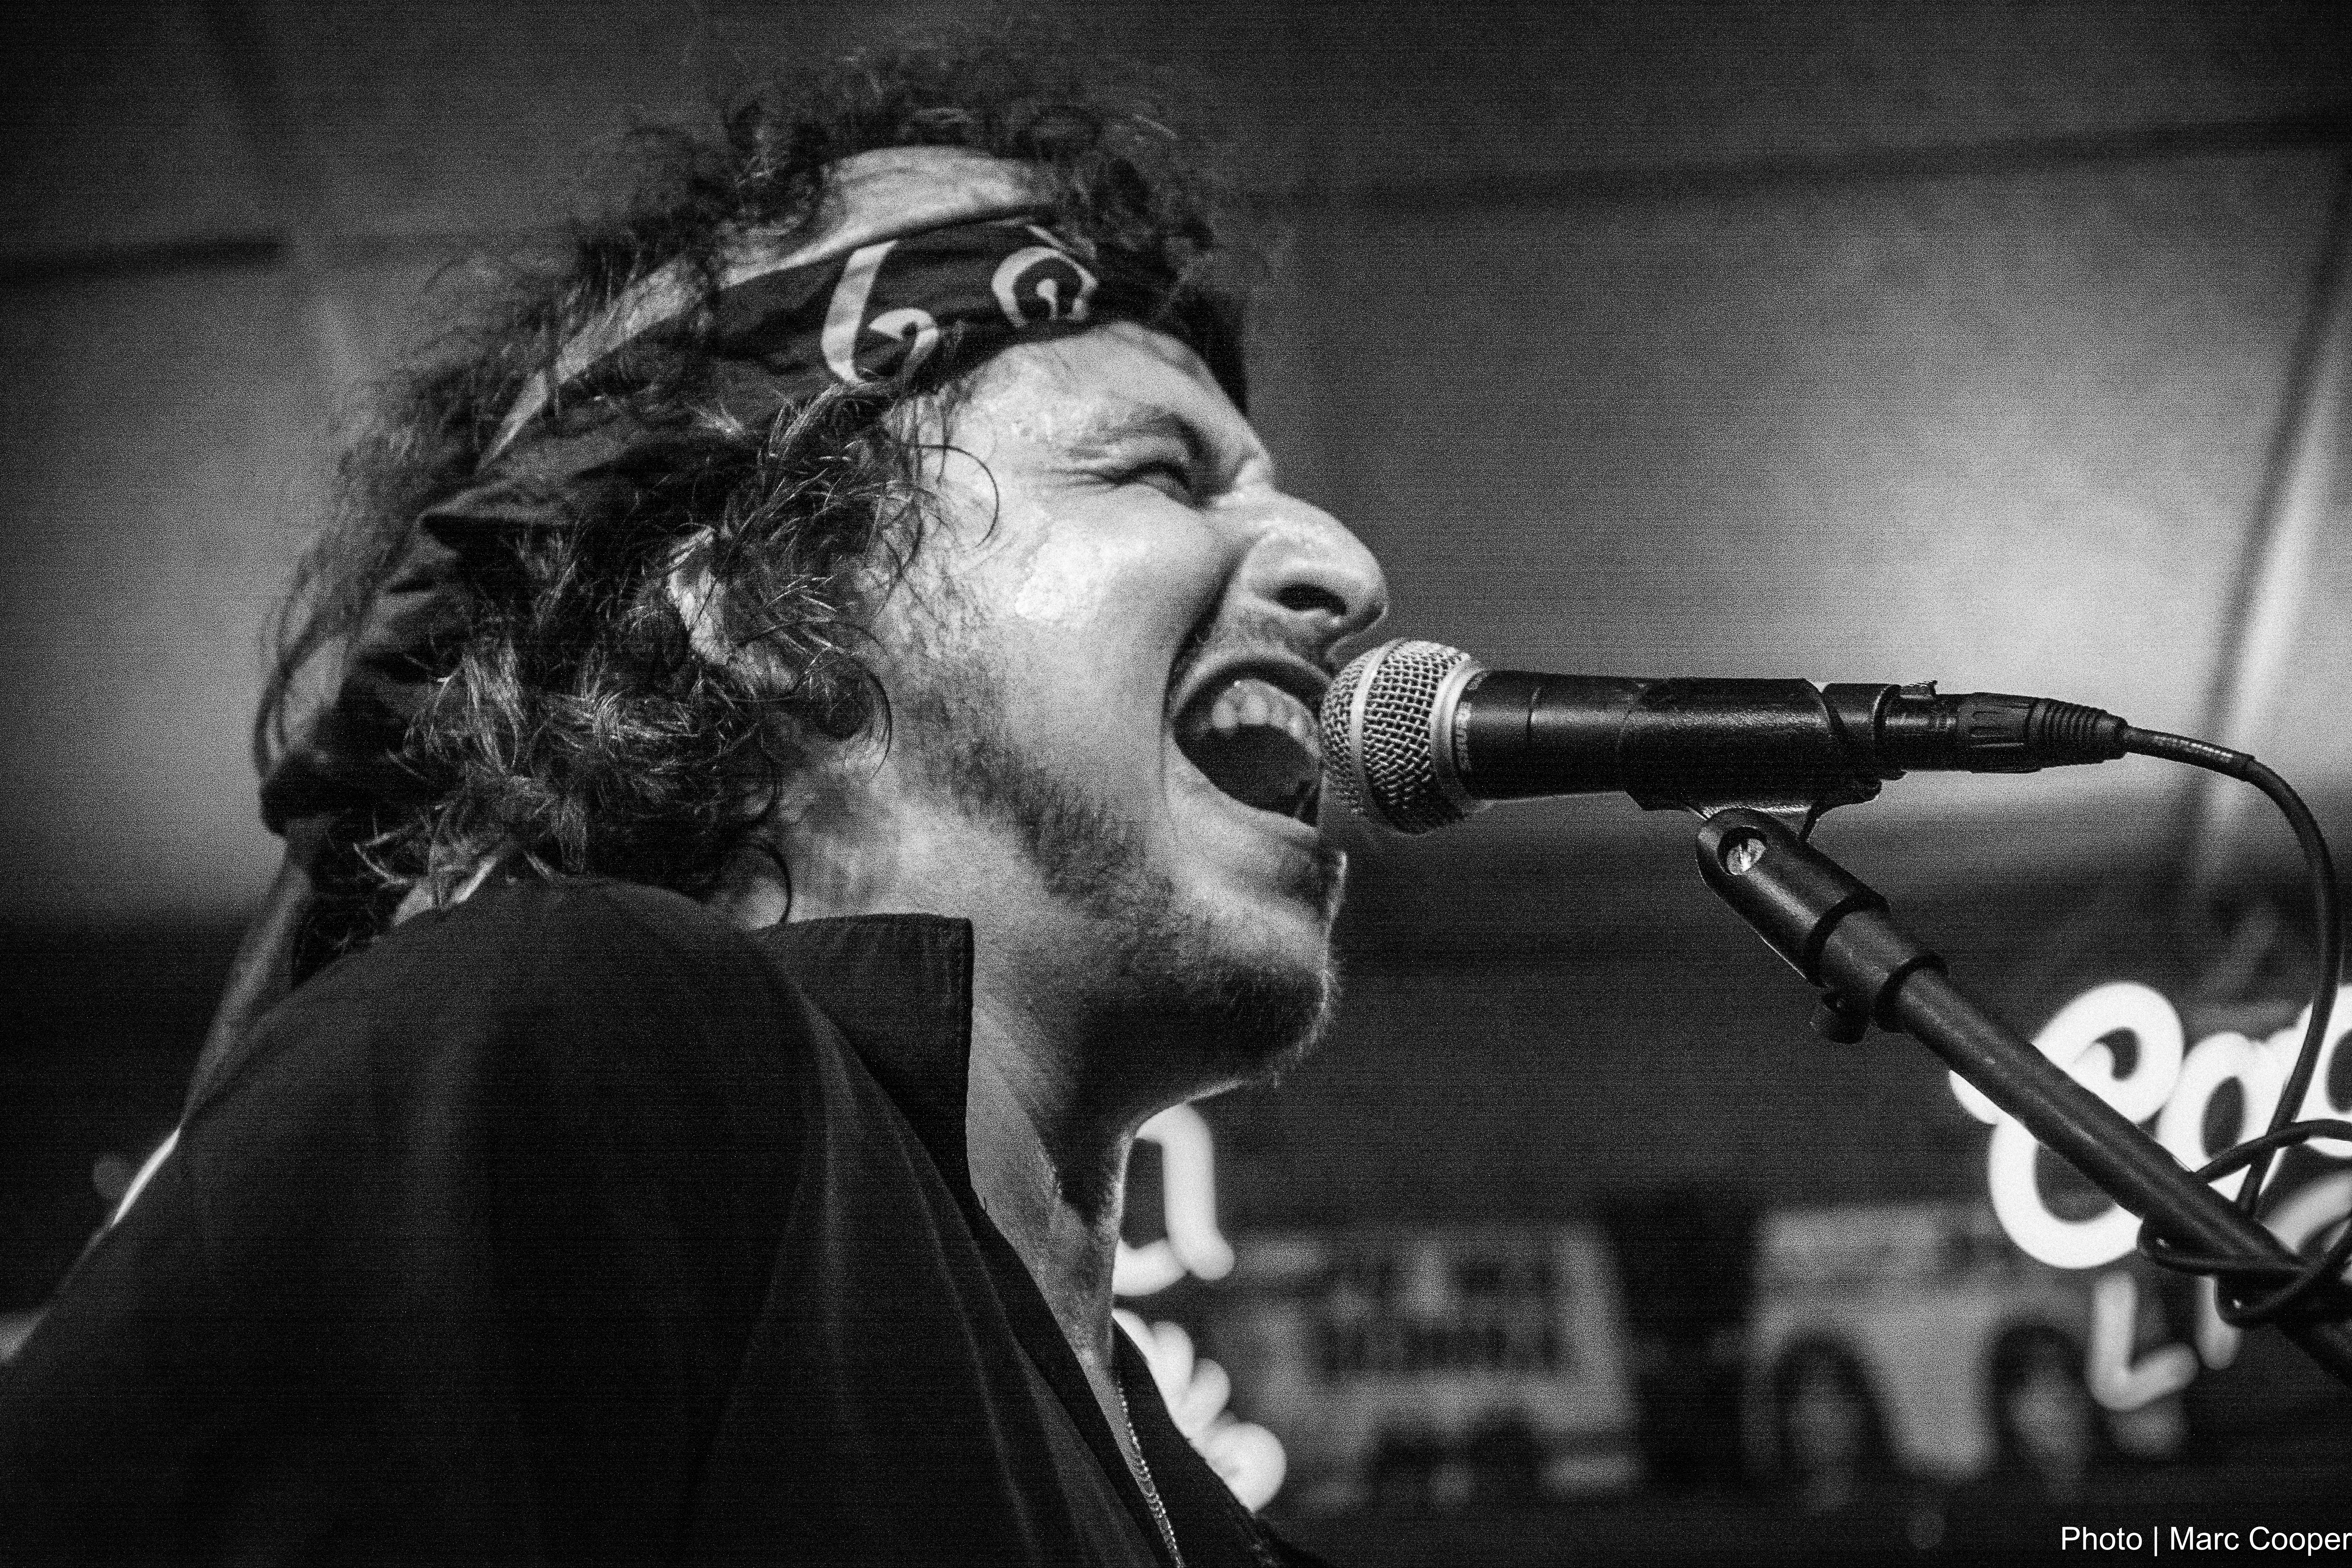
person, music, black and white, concert, singer, musician, black, monochrome, blues, performance, bassist, singing, guitarist, mauisugarmill, bluesguitar, crazytomes, entertainment, performing arts, singer songwriter, monochrome photography